2020 WeatherTech 240

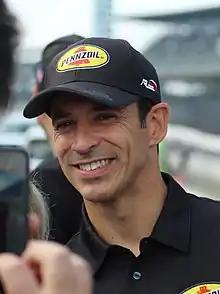
Hélio Castroneves "(pictured in 2018)" took the overall pole position for Acura Team Penske.

Saturday's afternoon qualifying was broken into three sessions, with one session for the DPi, GTLM, and GTD classes, which lasted for 15 minutes each, and a ten minute interval between the sessions. The rules dictated that all teams nominated a driver to qualify their cars, with the Pro-Am (GTD) class requiring a Bronze/Silver Rated Driver to qualify the car. The competitors' fastest lap times determined the starting order. IMSA then arranged the grid to put DPis ahead of the GTLM and GTD cars.